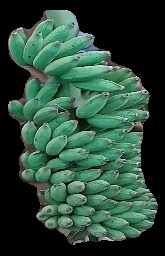
Variety: elakki-bale
Grade: grade1